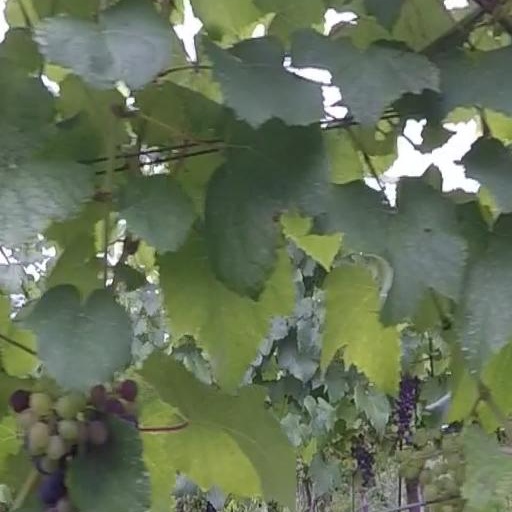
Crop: grape